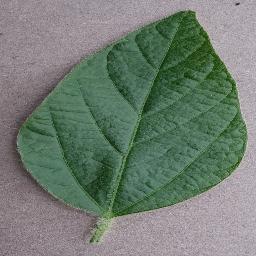
Label: Soybean___healthy